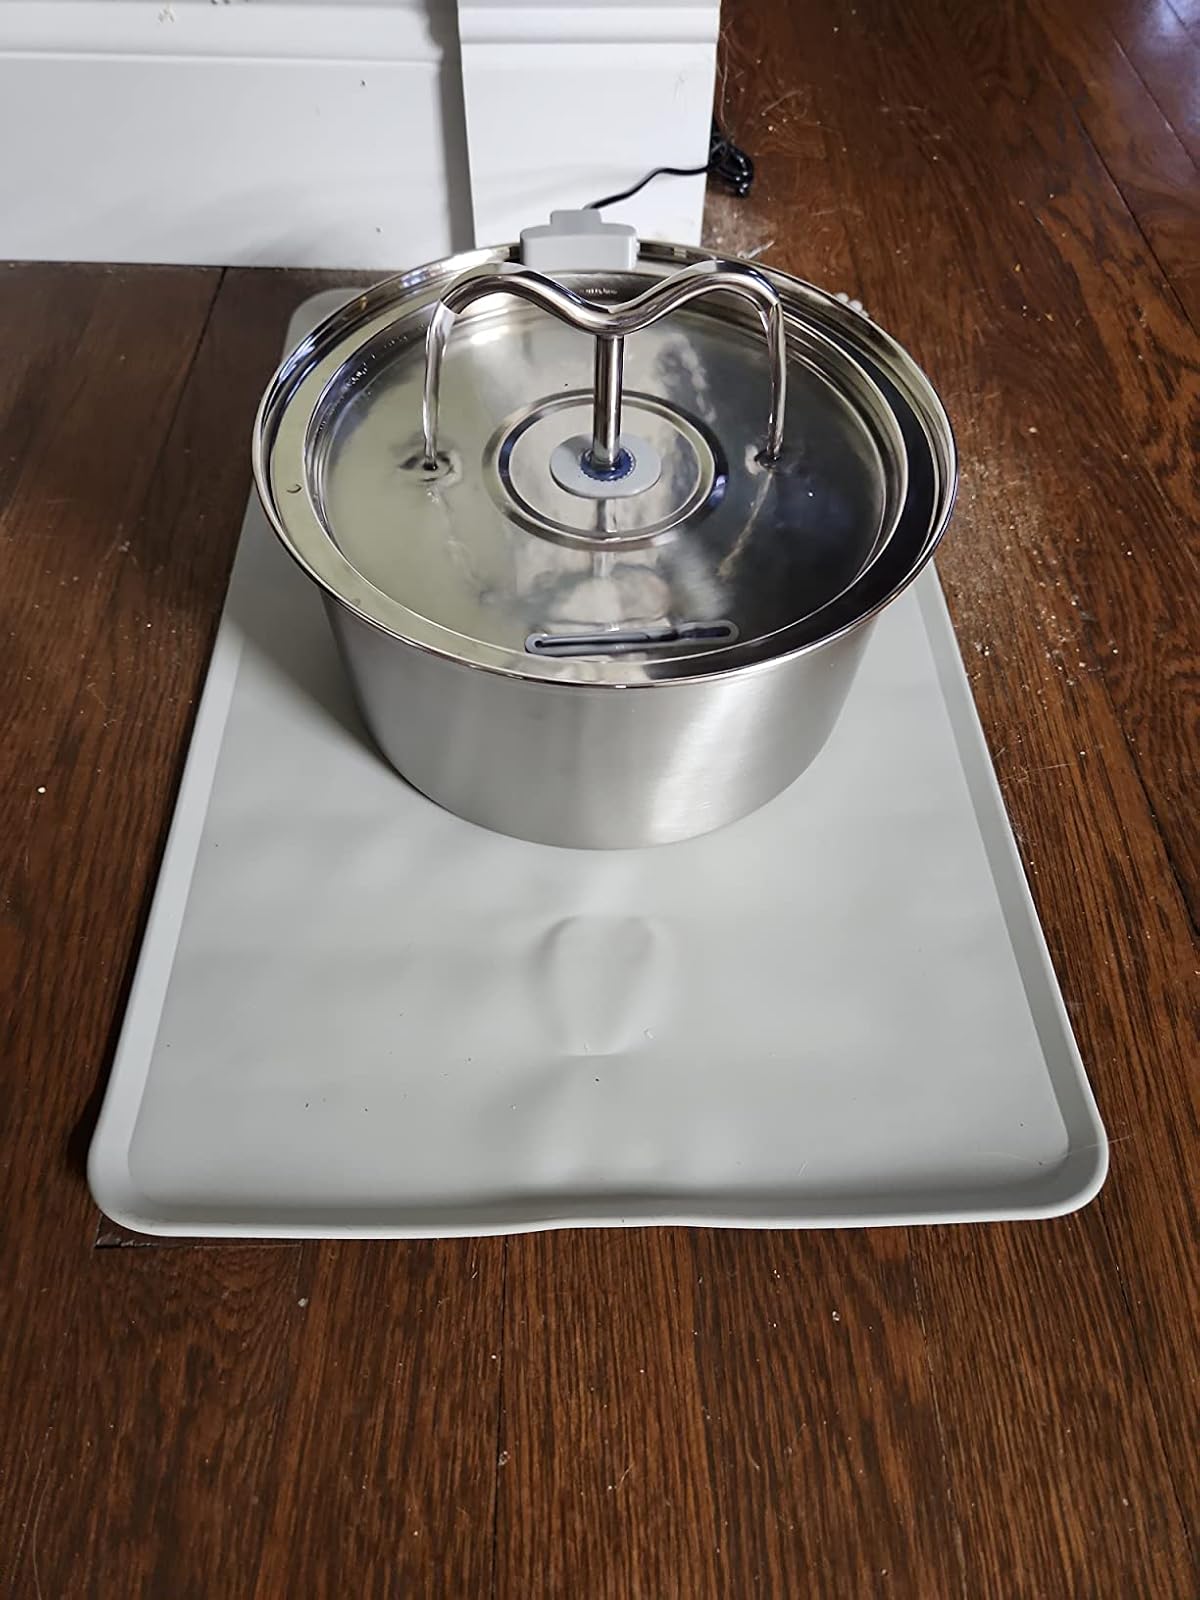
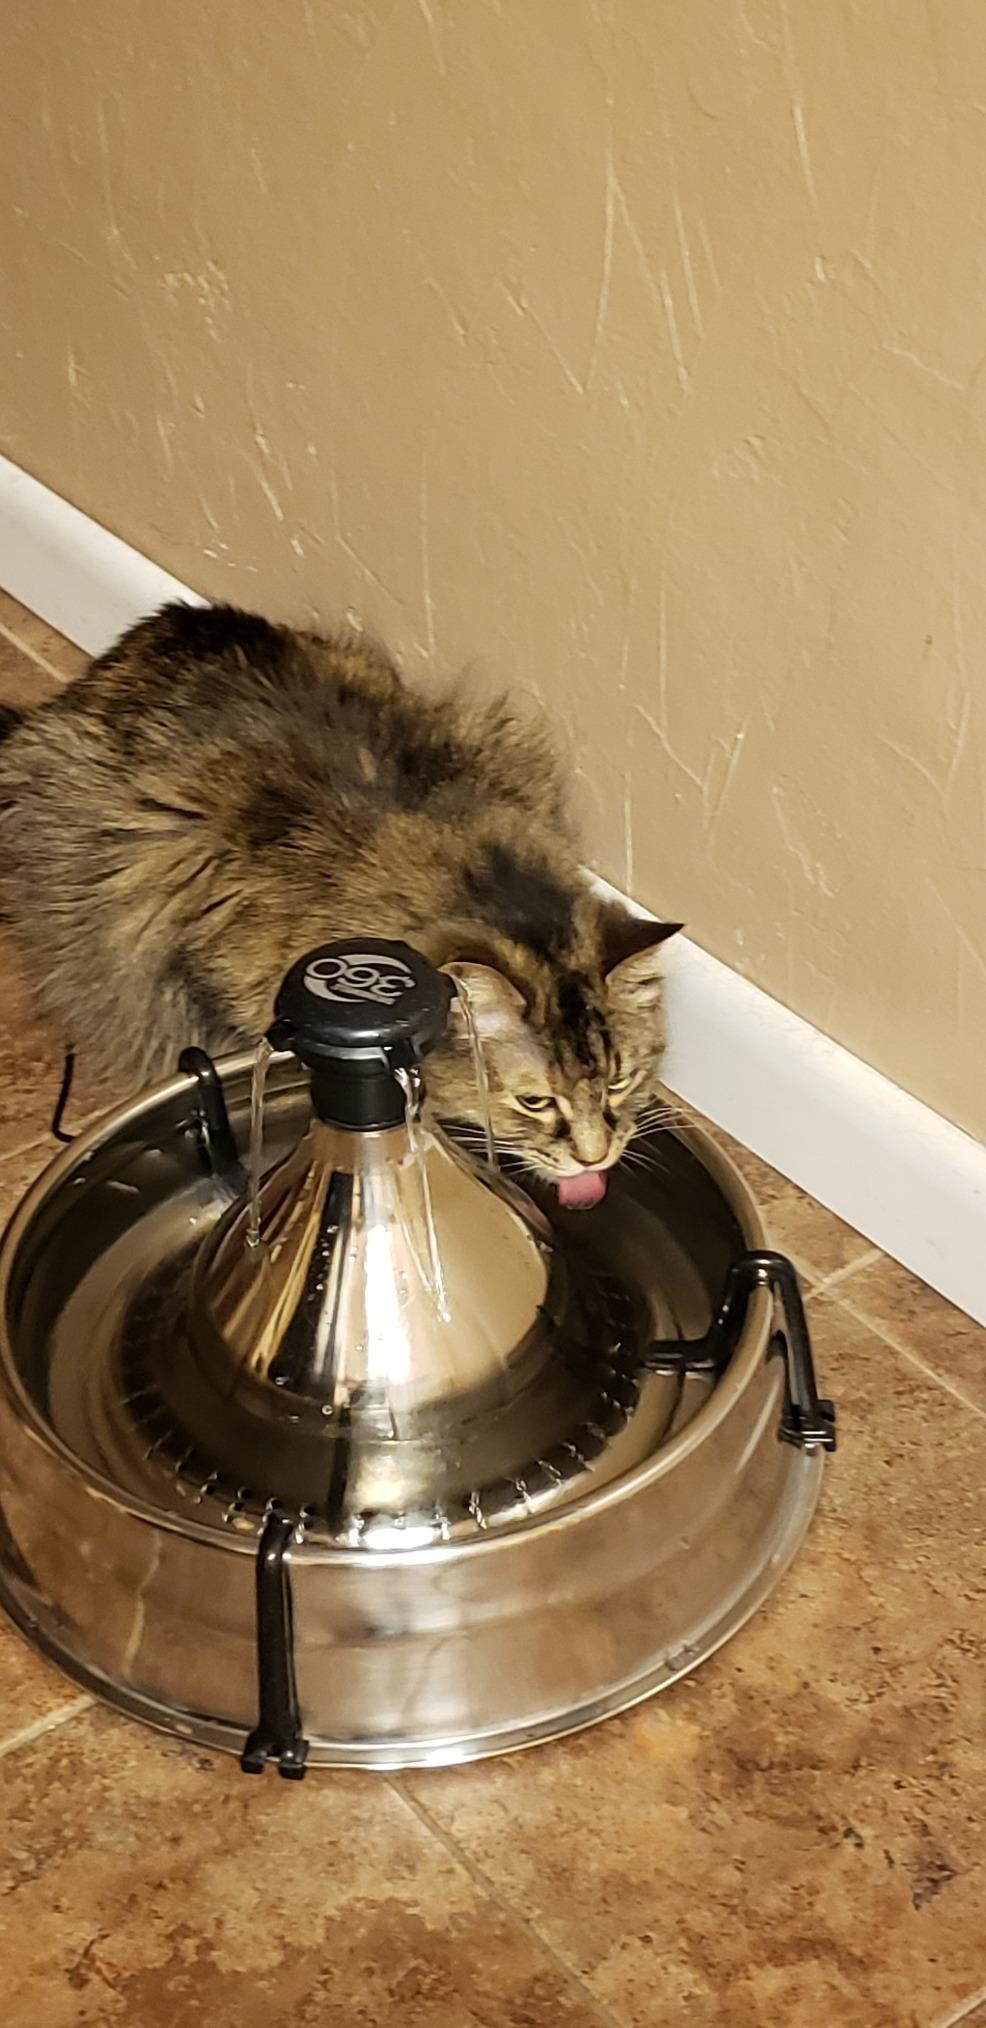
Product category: items_bowl
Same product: no